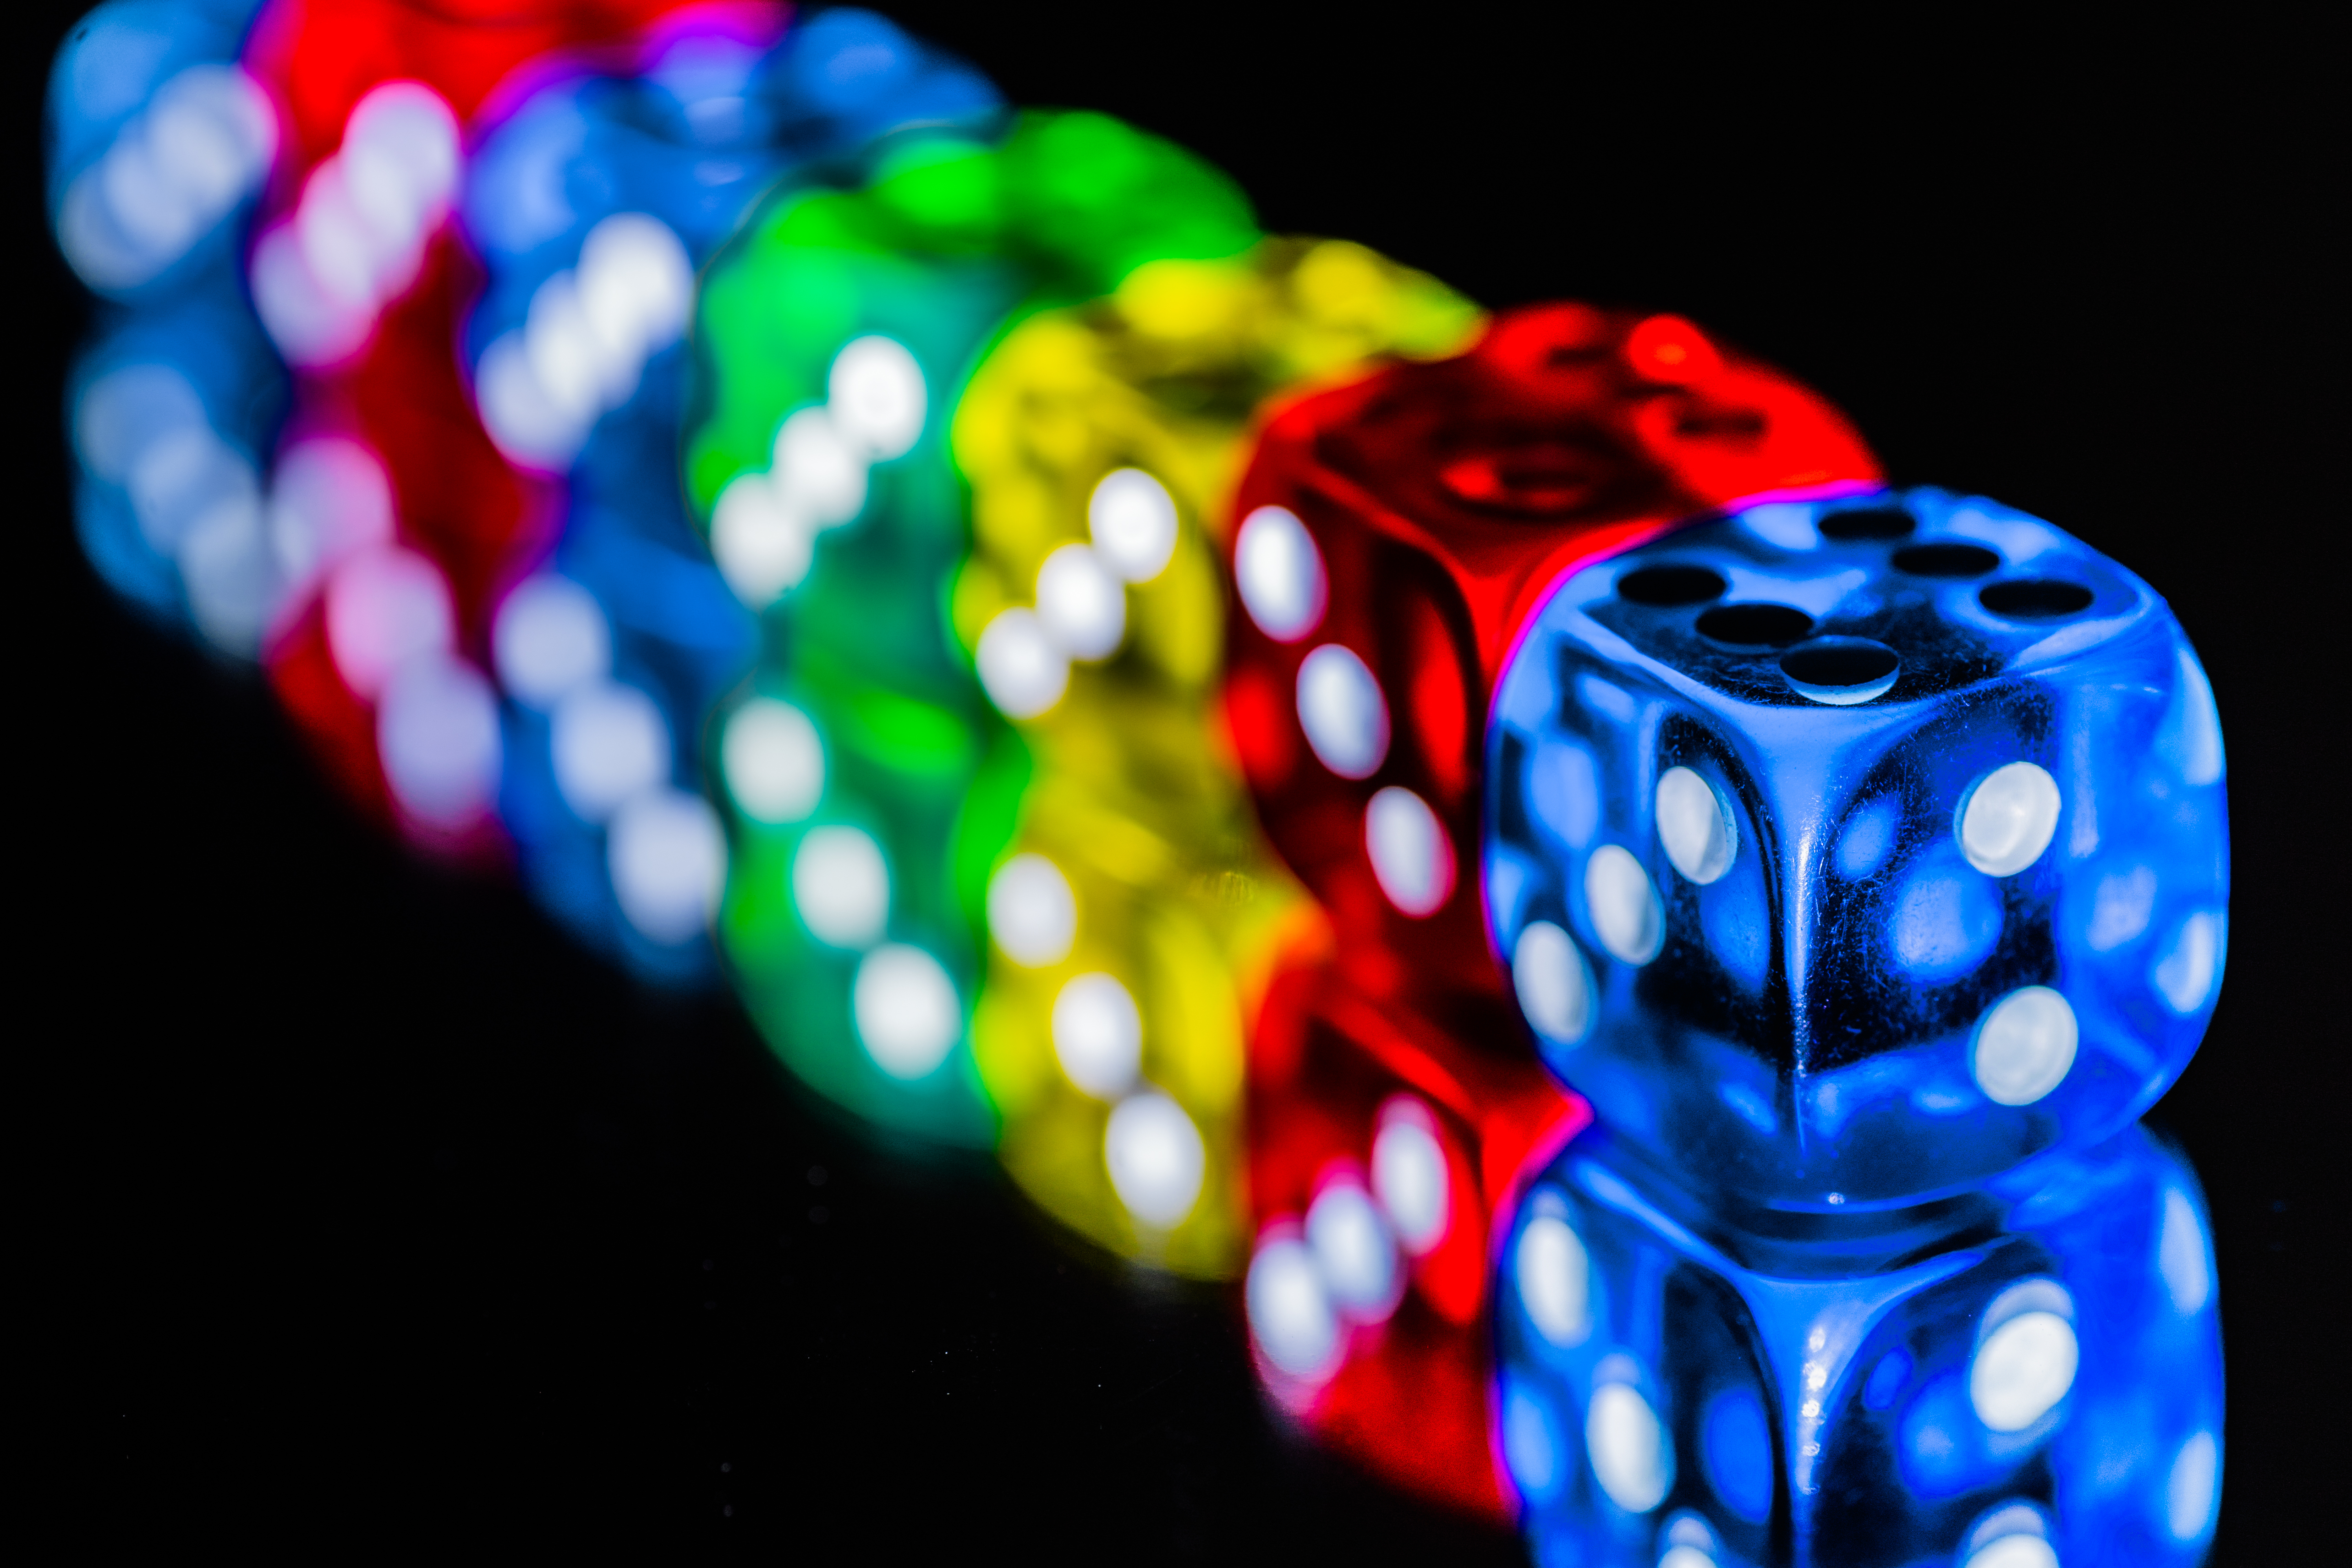
bokeh, recreation, color, blue, board game, sports, macromondays, hmm, games, ilce7m2, 272e, tamron90mmf28macro, dice, colorfuldices, dices, allinarow, macro photography, indoor games and sports, tabletop game